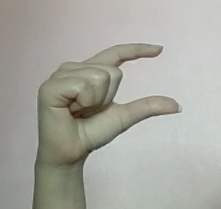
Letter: dal